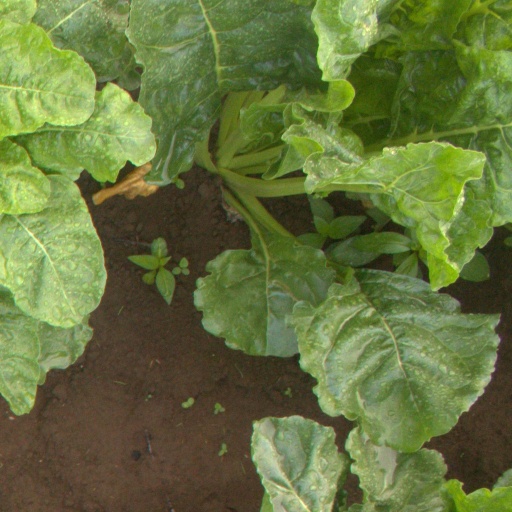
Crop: sugar beet